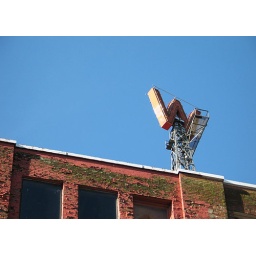
Taken on a lunchtime shoot focused on &amp;quot;organic&amp;quot; subject matter.I liked the green matter growing on the building, contrasting against the red bricks.